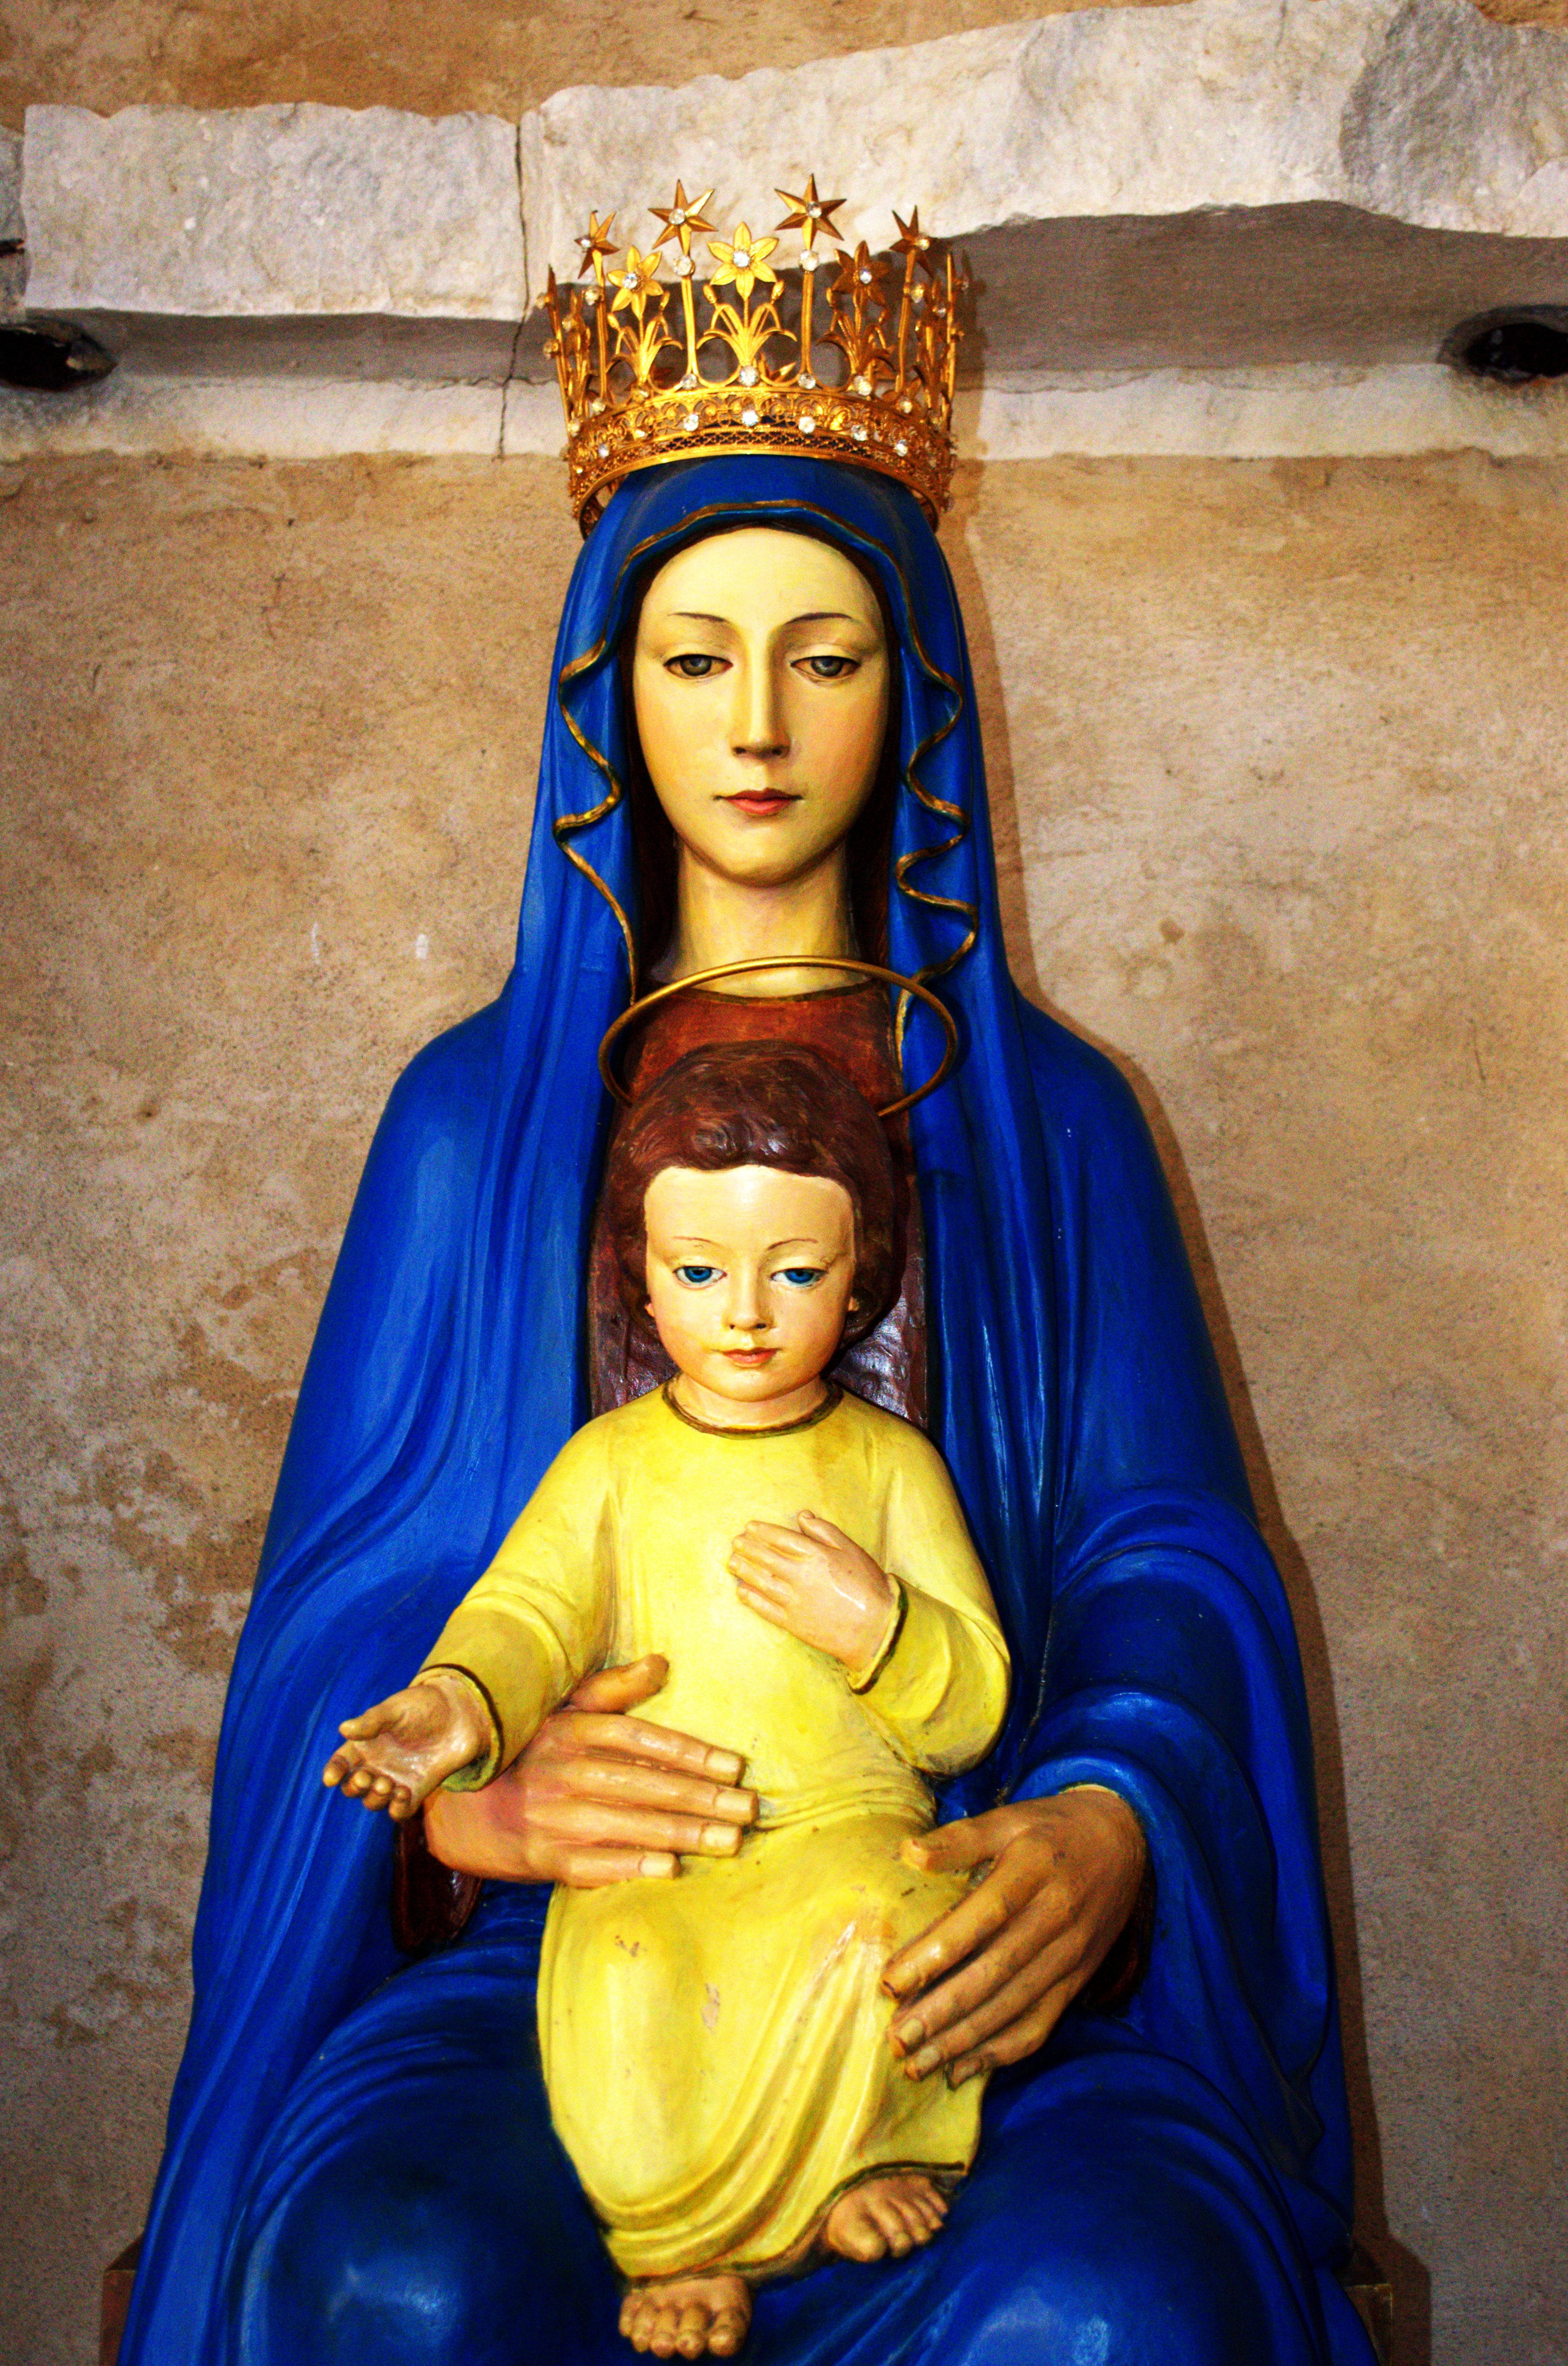
woman, sweet, monument, statue, blue, christian, toy, sculpture, art, figure, temple, faith, maria, jesus, christianity, image, virgin, carving, historically, melancholic, sculptor, madonna, mother of god, virgin mary, gautama buddha